Cirkusrevyen

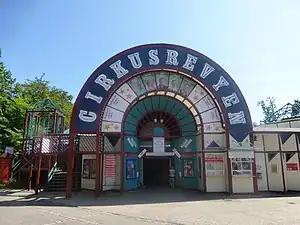

Cirkusrevyen is the biggest revue in Denmark located in Dyrehavsbakken north of Copenhagen. It was founded in 1935 by restaurateur Carl Pehrsson, actors Osvald Helmuth, Oscar Holst and the musician Herman Gellin.